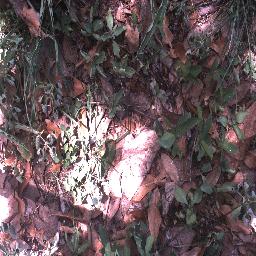
Label: negative